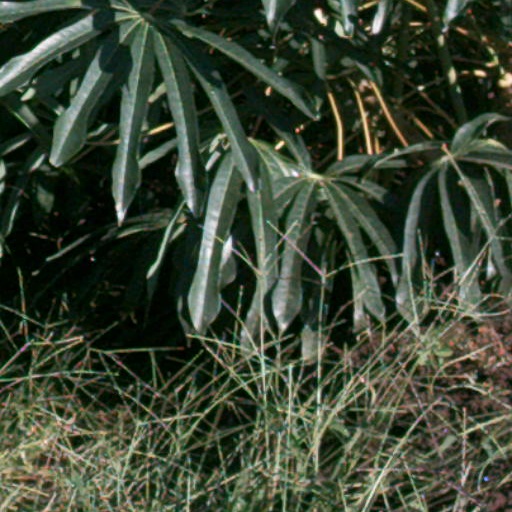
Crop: cassava